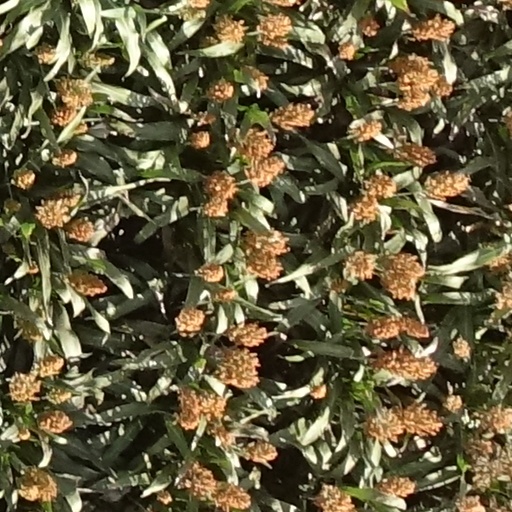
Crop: sorghum